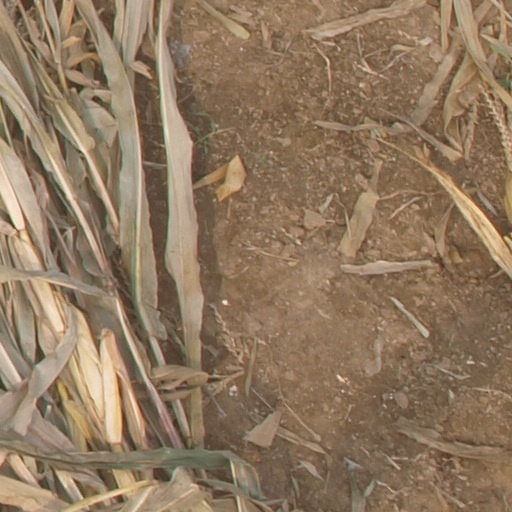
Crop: maize; corn